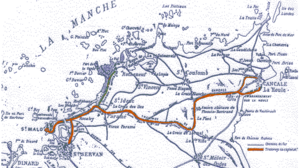
Cancale, France - Tracé du tramway entre Cancale et Saint-Malo. Publié dans ""Le Salut"" du 28/03/1893
Le tramway de Paramé à Rothéneuf, ou plus simplement tramway de Rothéneuf, est une ancienne ligne de chemin de fer d’intérêt local à voie de 60 cm du département d'Ille-et-Vilaine, desservant la côte à l'est de Saint-Malo, comme « embranchement » de la ligne à voie métrique de Saint-Malo à Cancale des tramways bretons.
Malo Agglo Transports ou MAT est le réseau de transports en commun de Saint-Malo Agglomération, un réseau de 8 lignes urbaines et de 5 lignes desservant les communes périurbaines, exploité depuis 2019 par RD Saint-Malo Agglomération et sous son nom commercial actuel depuis le 1ᵉʳ juin 2018. Il a été restructuré en 2007, puis à nouveau en juillet 2014 et prochainement le 6 janvier 2020.
Les Tramways bretons, qui tirent leur nom de celui, trompeur, de la société concessionnaire, consistaient en un réseau de tramway à la fois urbain, desservant la ville de Saint-Malo et les communes qui fusionnèrent avec elle en 1968, et d'une ligne rurale vers Cancale et son port, La Houle.